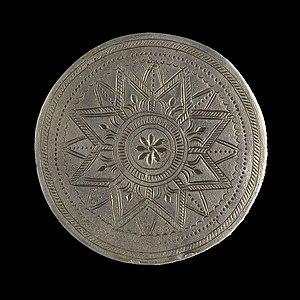
Bague ronde gravée Population